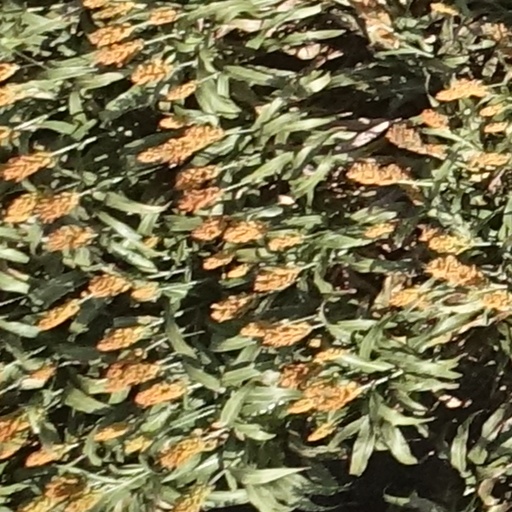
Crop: sorghum